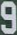
Number: 9